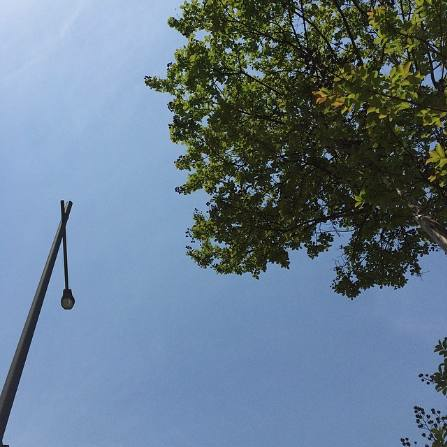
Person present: No